Anita Gordon

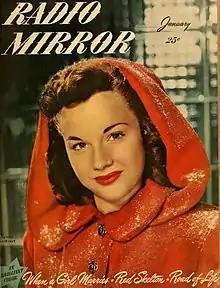
Gordon on the cover of the January 1948 issue of "Radio Mirror"

Anita Gordon (December 21, 1929 - May 10, 2015) was an American singer who performed on radio and television and sang on films and records.